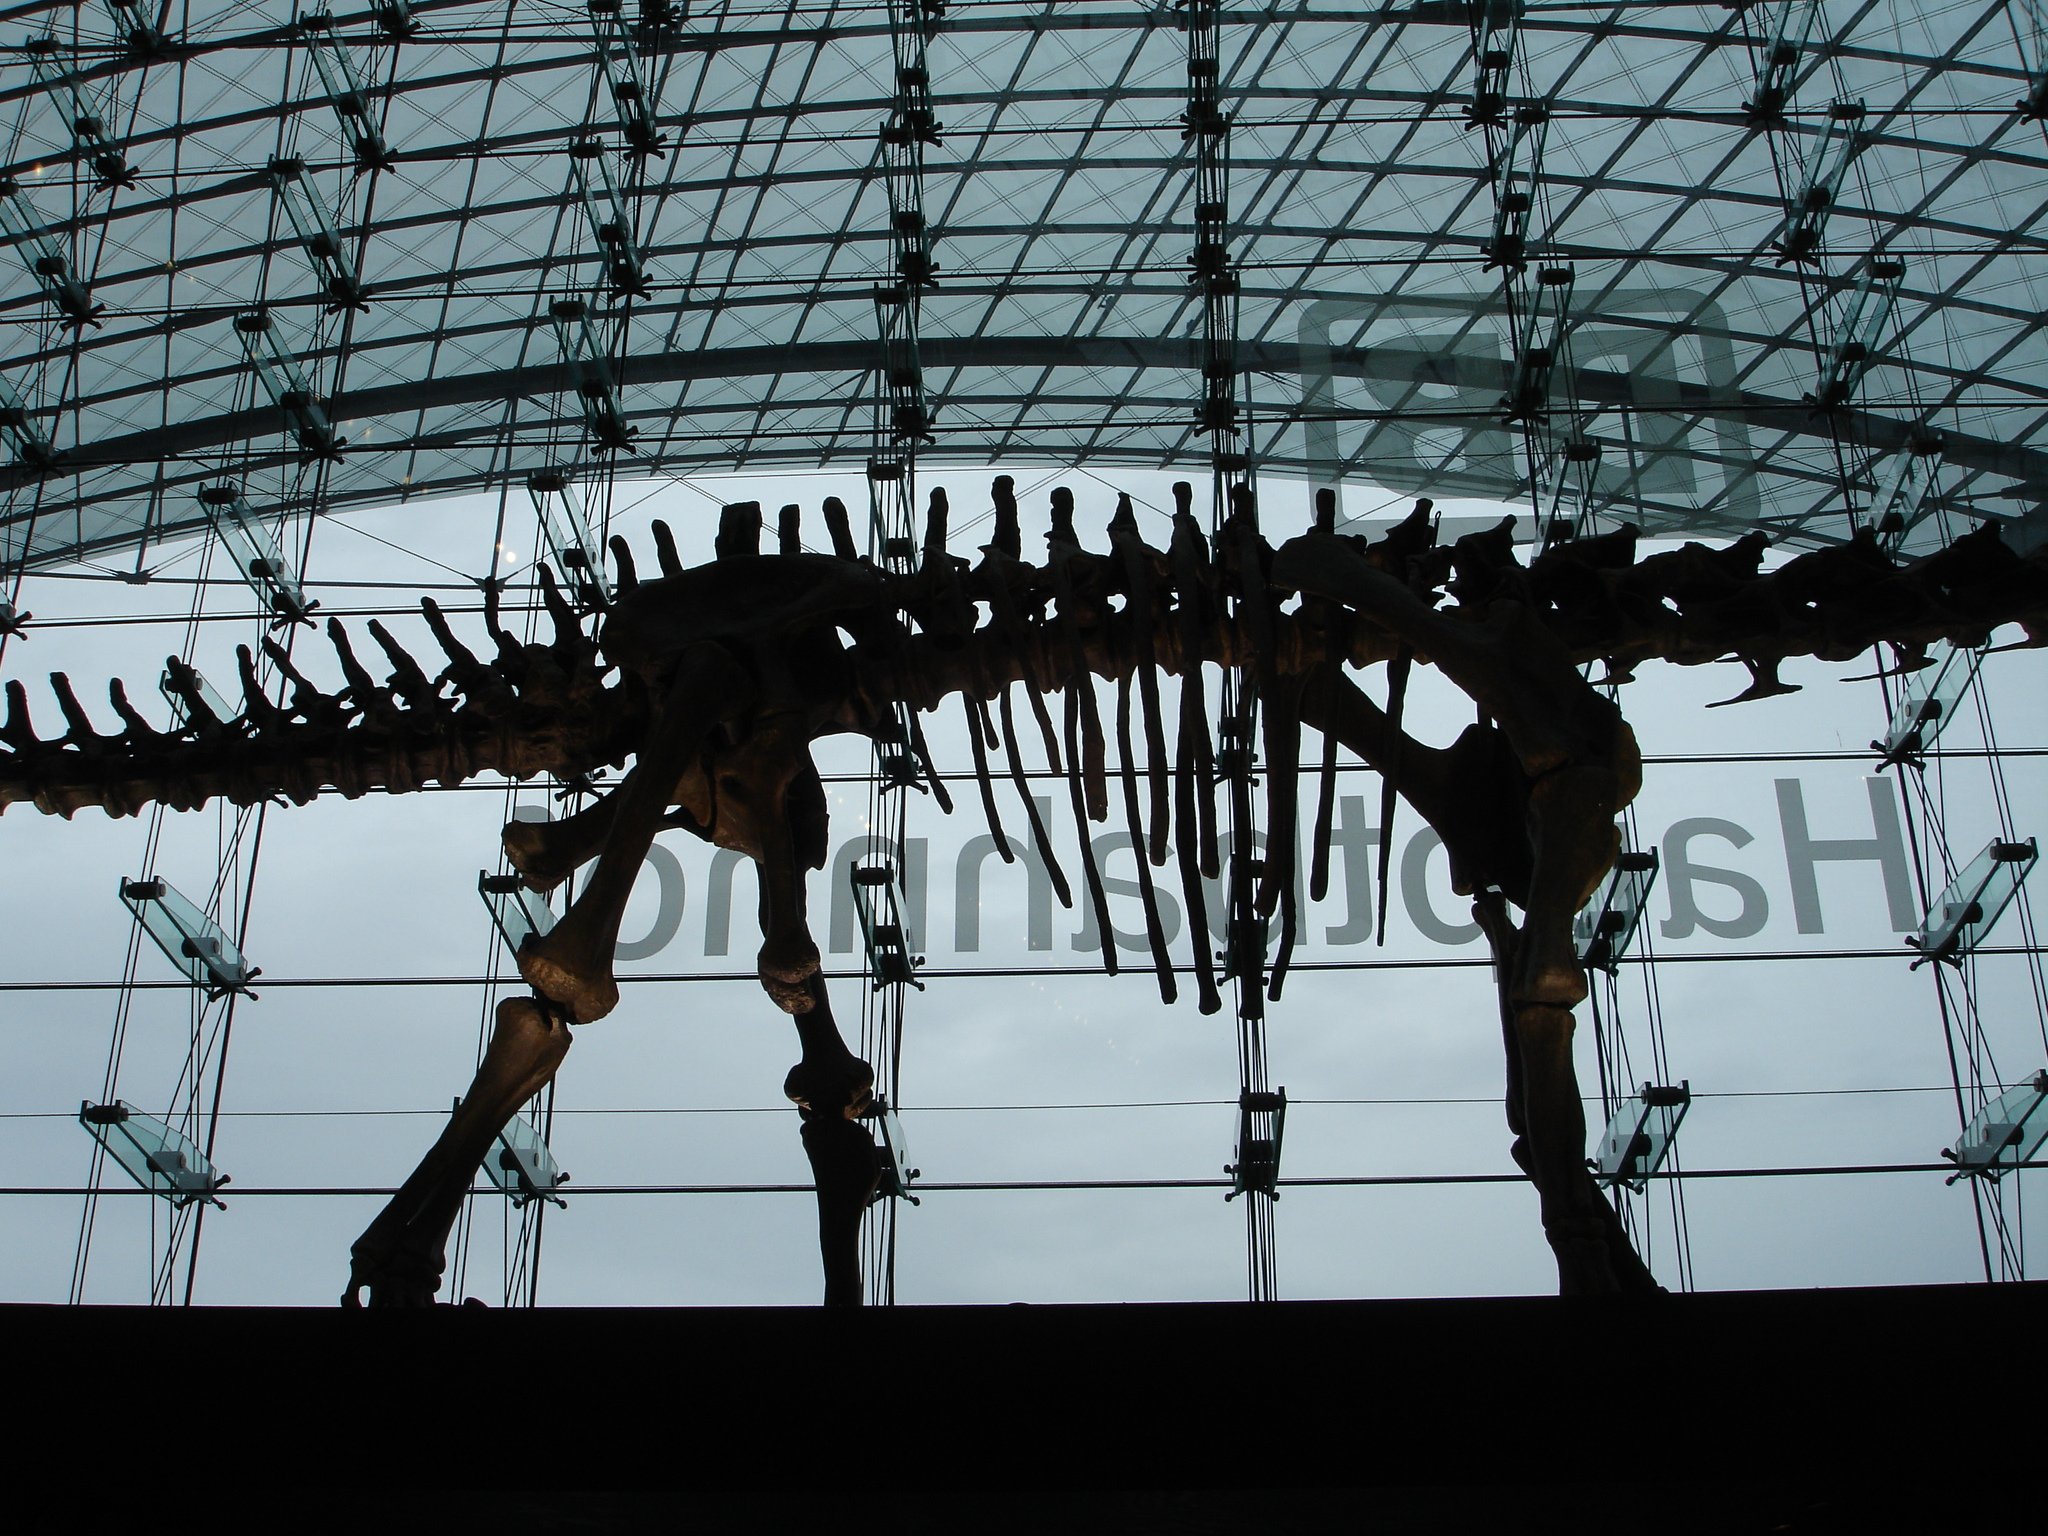
building, reflection, hall, sculpture, art, symmetry, berlin, skeleton, dinosaur, railway station, concourse, back light, dinosaur skeleton